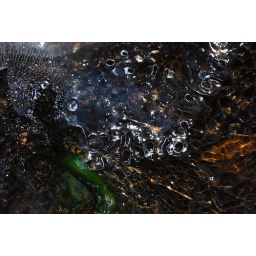
This is a close up of ice, water and algae growing at a spring coming out of a hill in Kananaskis, Alberta.